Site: brandenburg
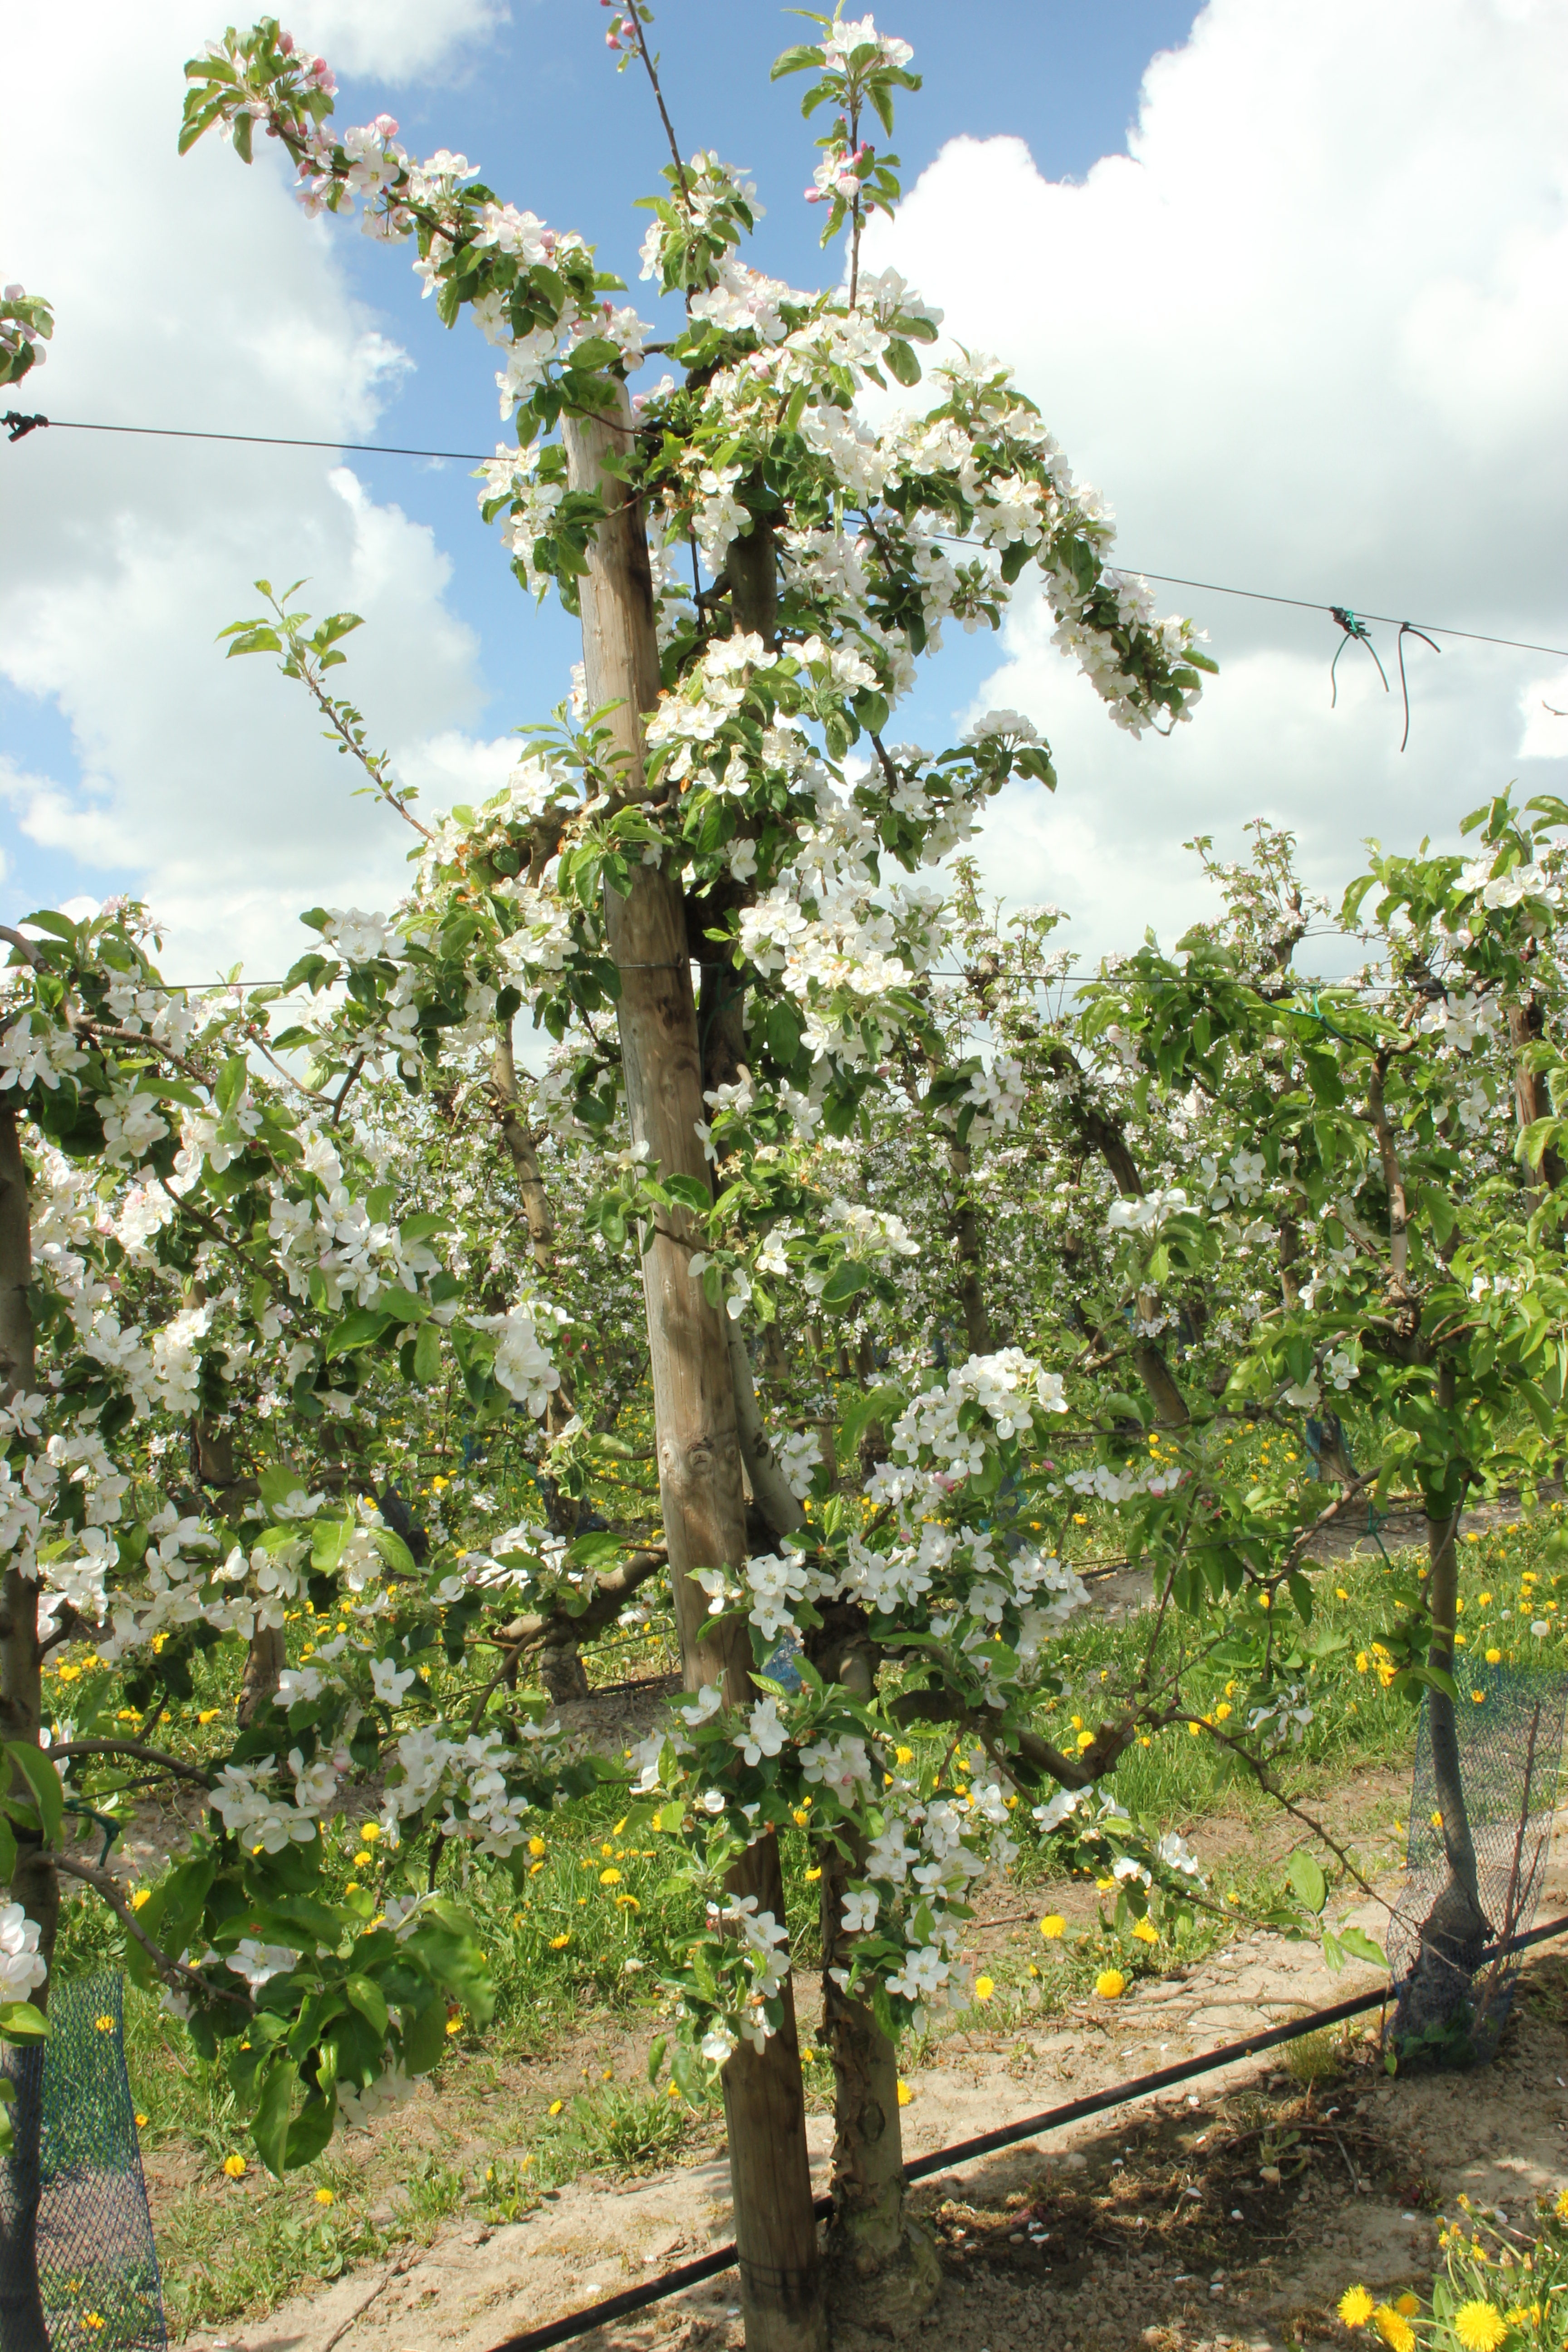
Growth stage (BBCH 65): Flowering